Church of the Nazarene

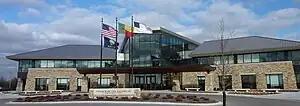
The Global Ministry Center, designed by 360 Architecture, in Lenexa opened in 2008

As the Church approached its 100th anniversary, the Board of General Superintendents decided to have regional and local Centennial celebrations rather than one global gathering. It also made a controversial move from downtown Kansas City into Lenexa, Kansas, which was seen as abandoning the primary call of ministering to the inner cities. The new Global Ministry Center opened in 2008, centralized many of the church's departments in one building, versus the campus style of the former Headquarters building.